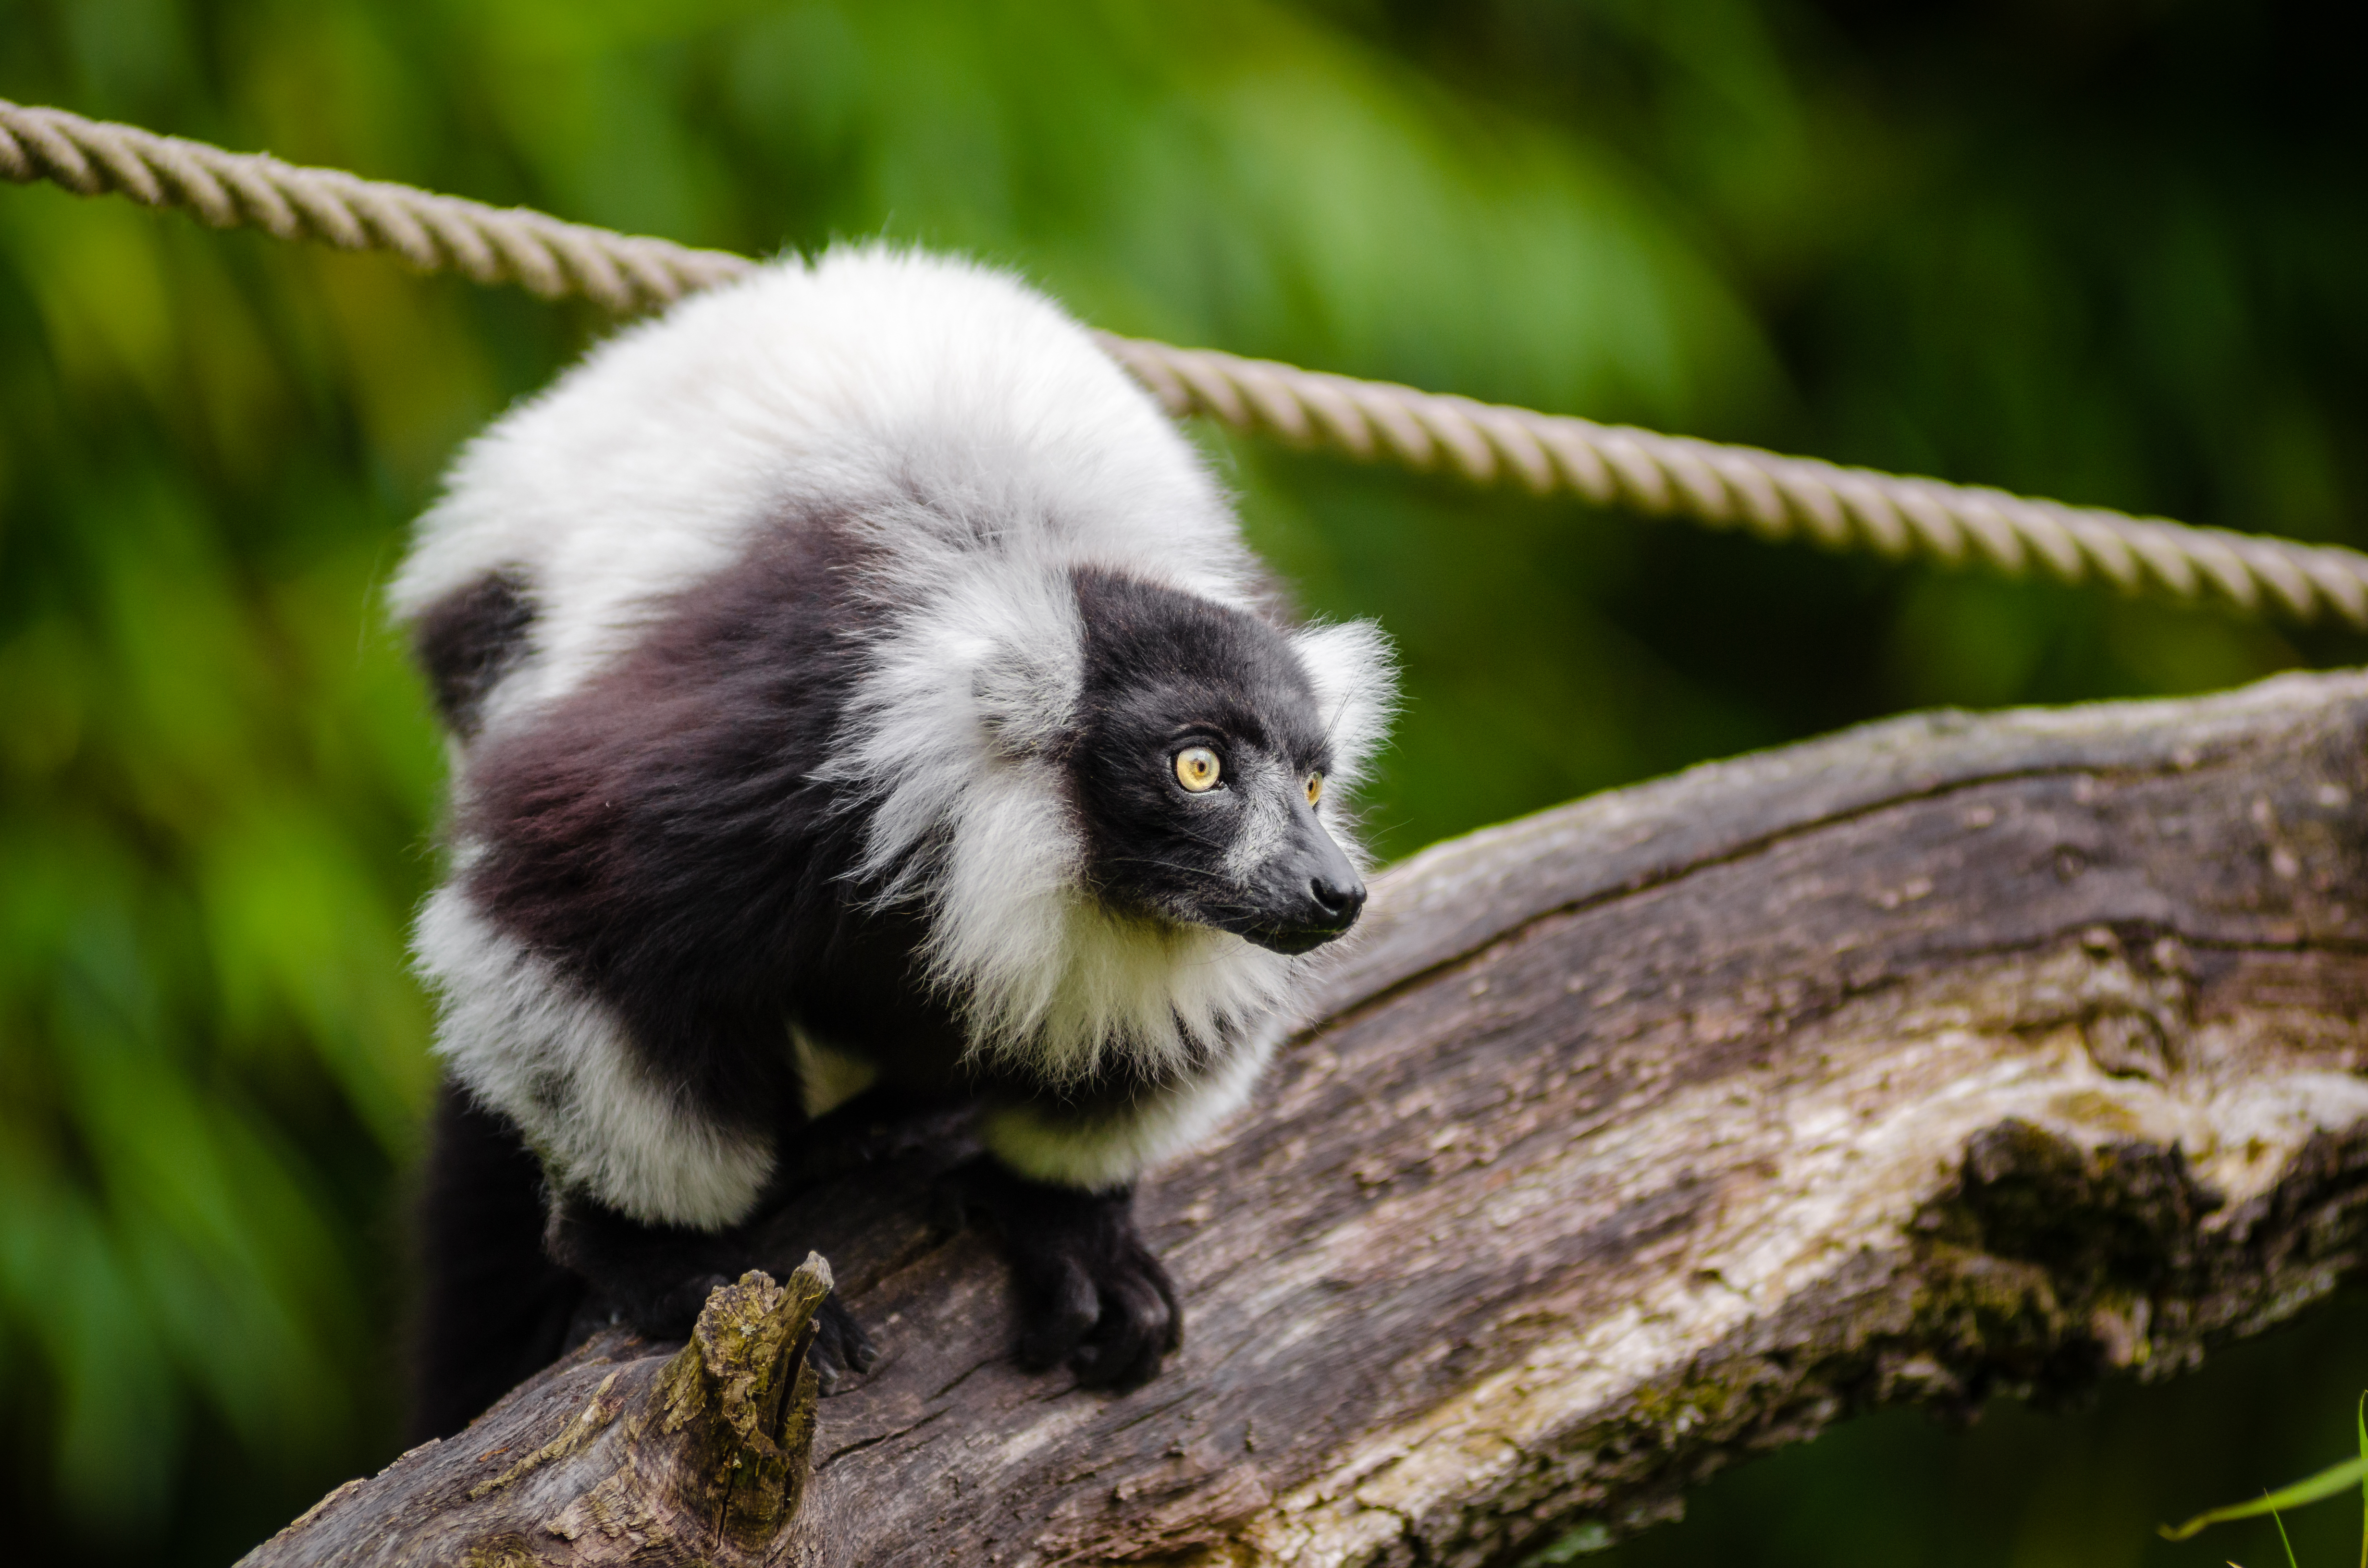
nature, animal, wildlife, zoo, mammal, fauna, primate, madagascar, lemur, macaque, marmoset, new world monkey